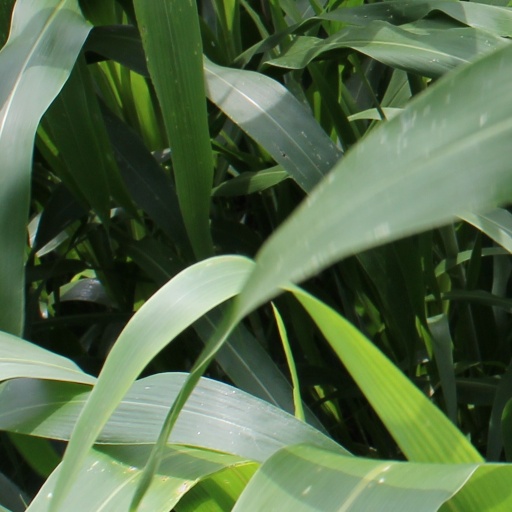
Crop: sorghum